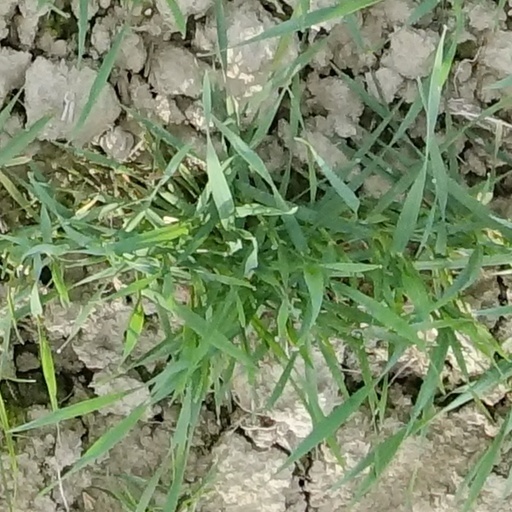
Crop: wheat